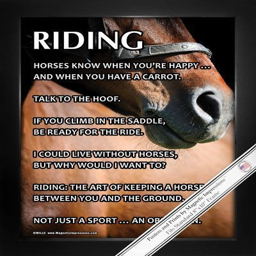
i could live without horses , but why would i want to ? and more equestrian quotes will inspire your rider every day .